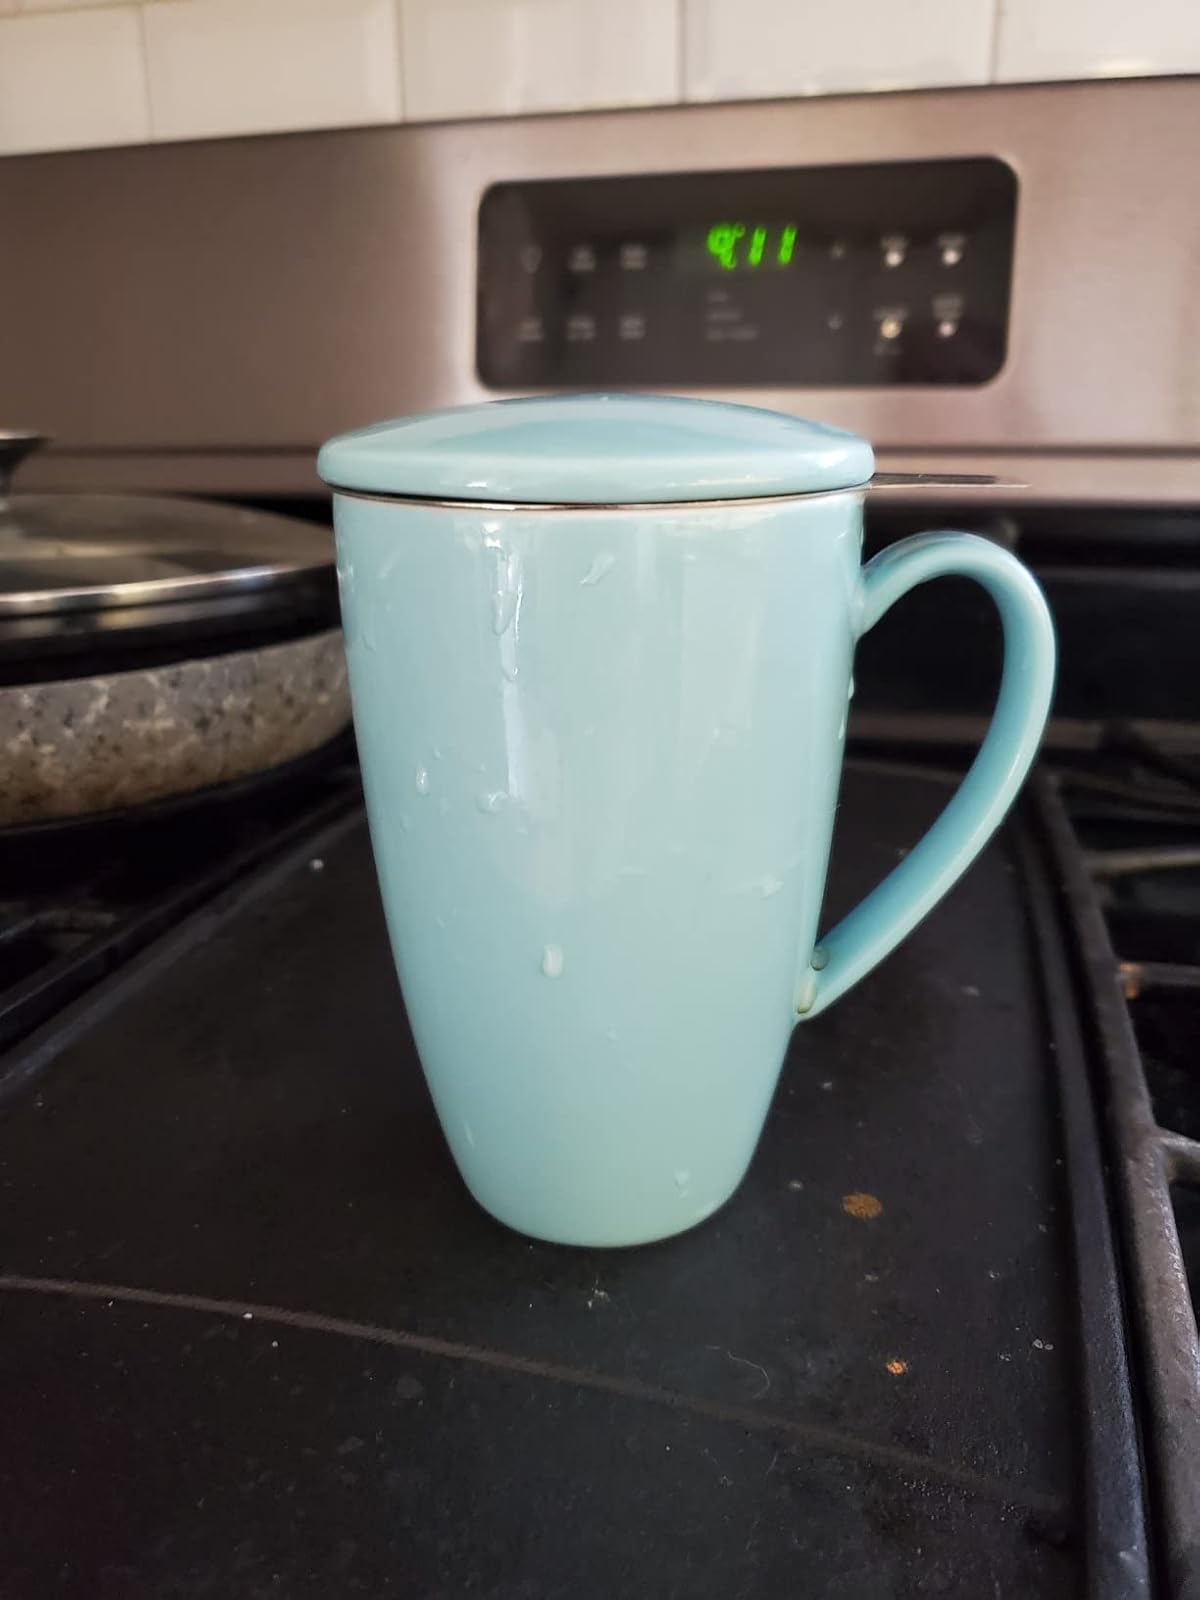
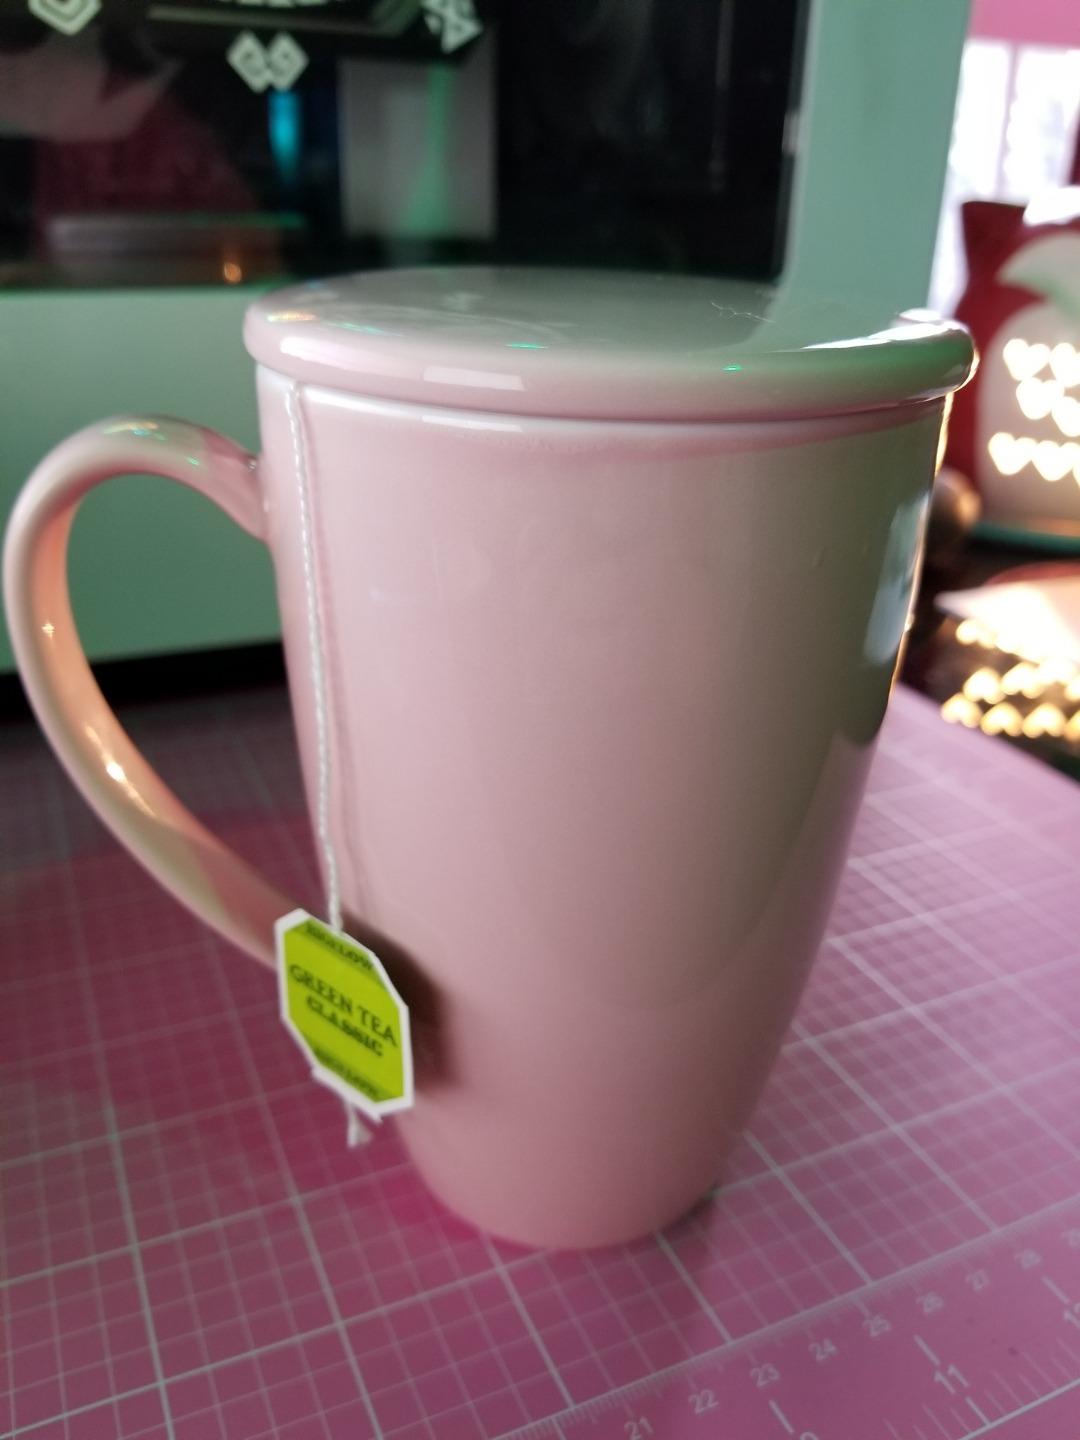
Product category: items_mug
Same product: no